Trond Berg-Nilssen

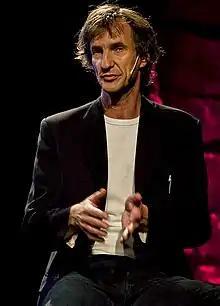
Trond Berg Nilssen, 2011

Trond Berg-Nilssen is a Norwegian creator, producer, and director of drama series for television and the internet. He is best known for the series "Lilyhammer" (NRK/Netflix), "Hotel Caesar" (Scandinavia's longest running TV-series with more than 3000 episodes), "The Unit" (Spesialenheten), and the prize winning series "Hvaler" (Maria). He started his career winning an award for best music video Norway (1985) for " The Bells are ringing for you now".